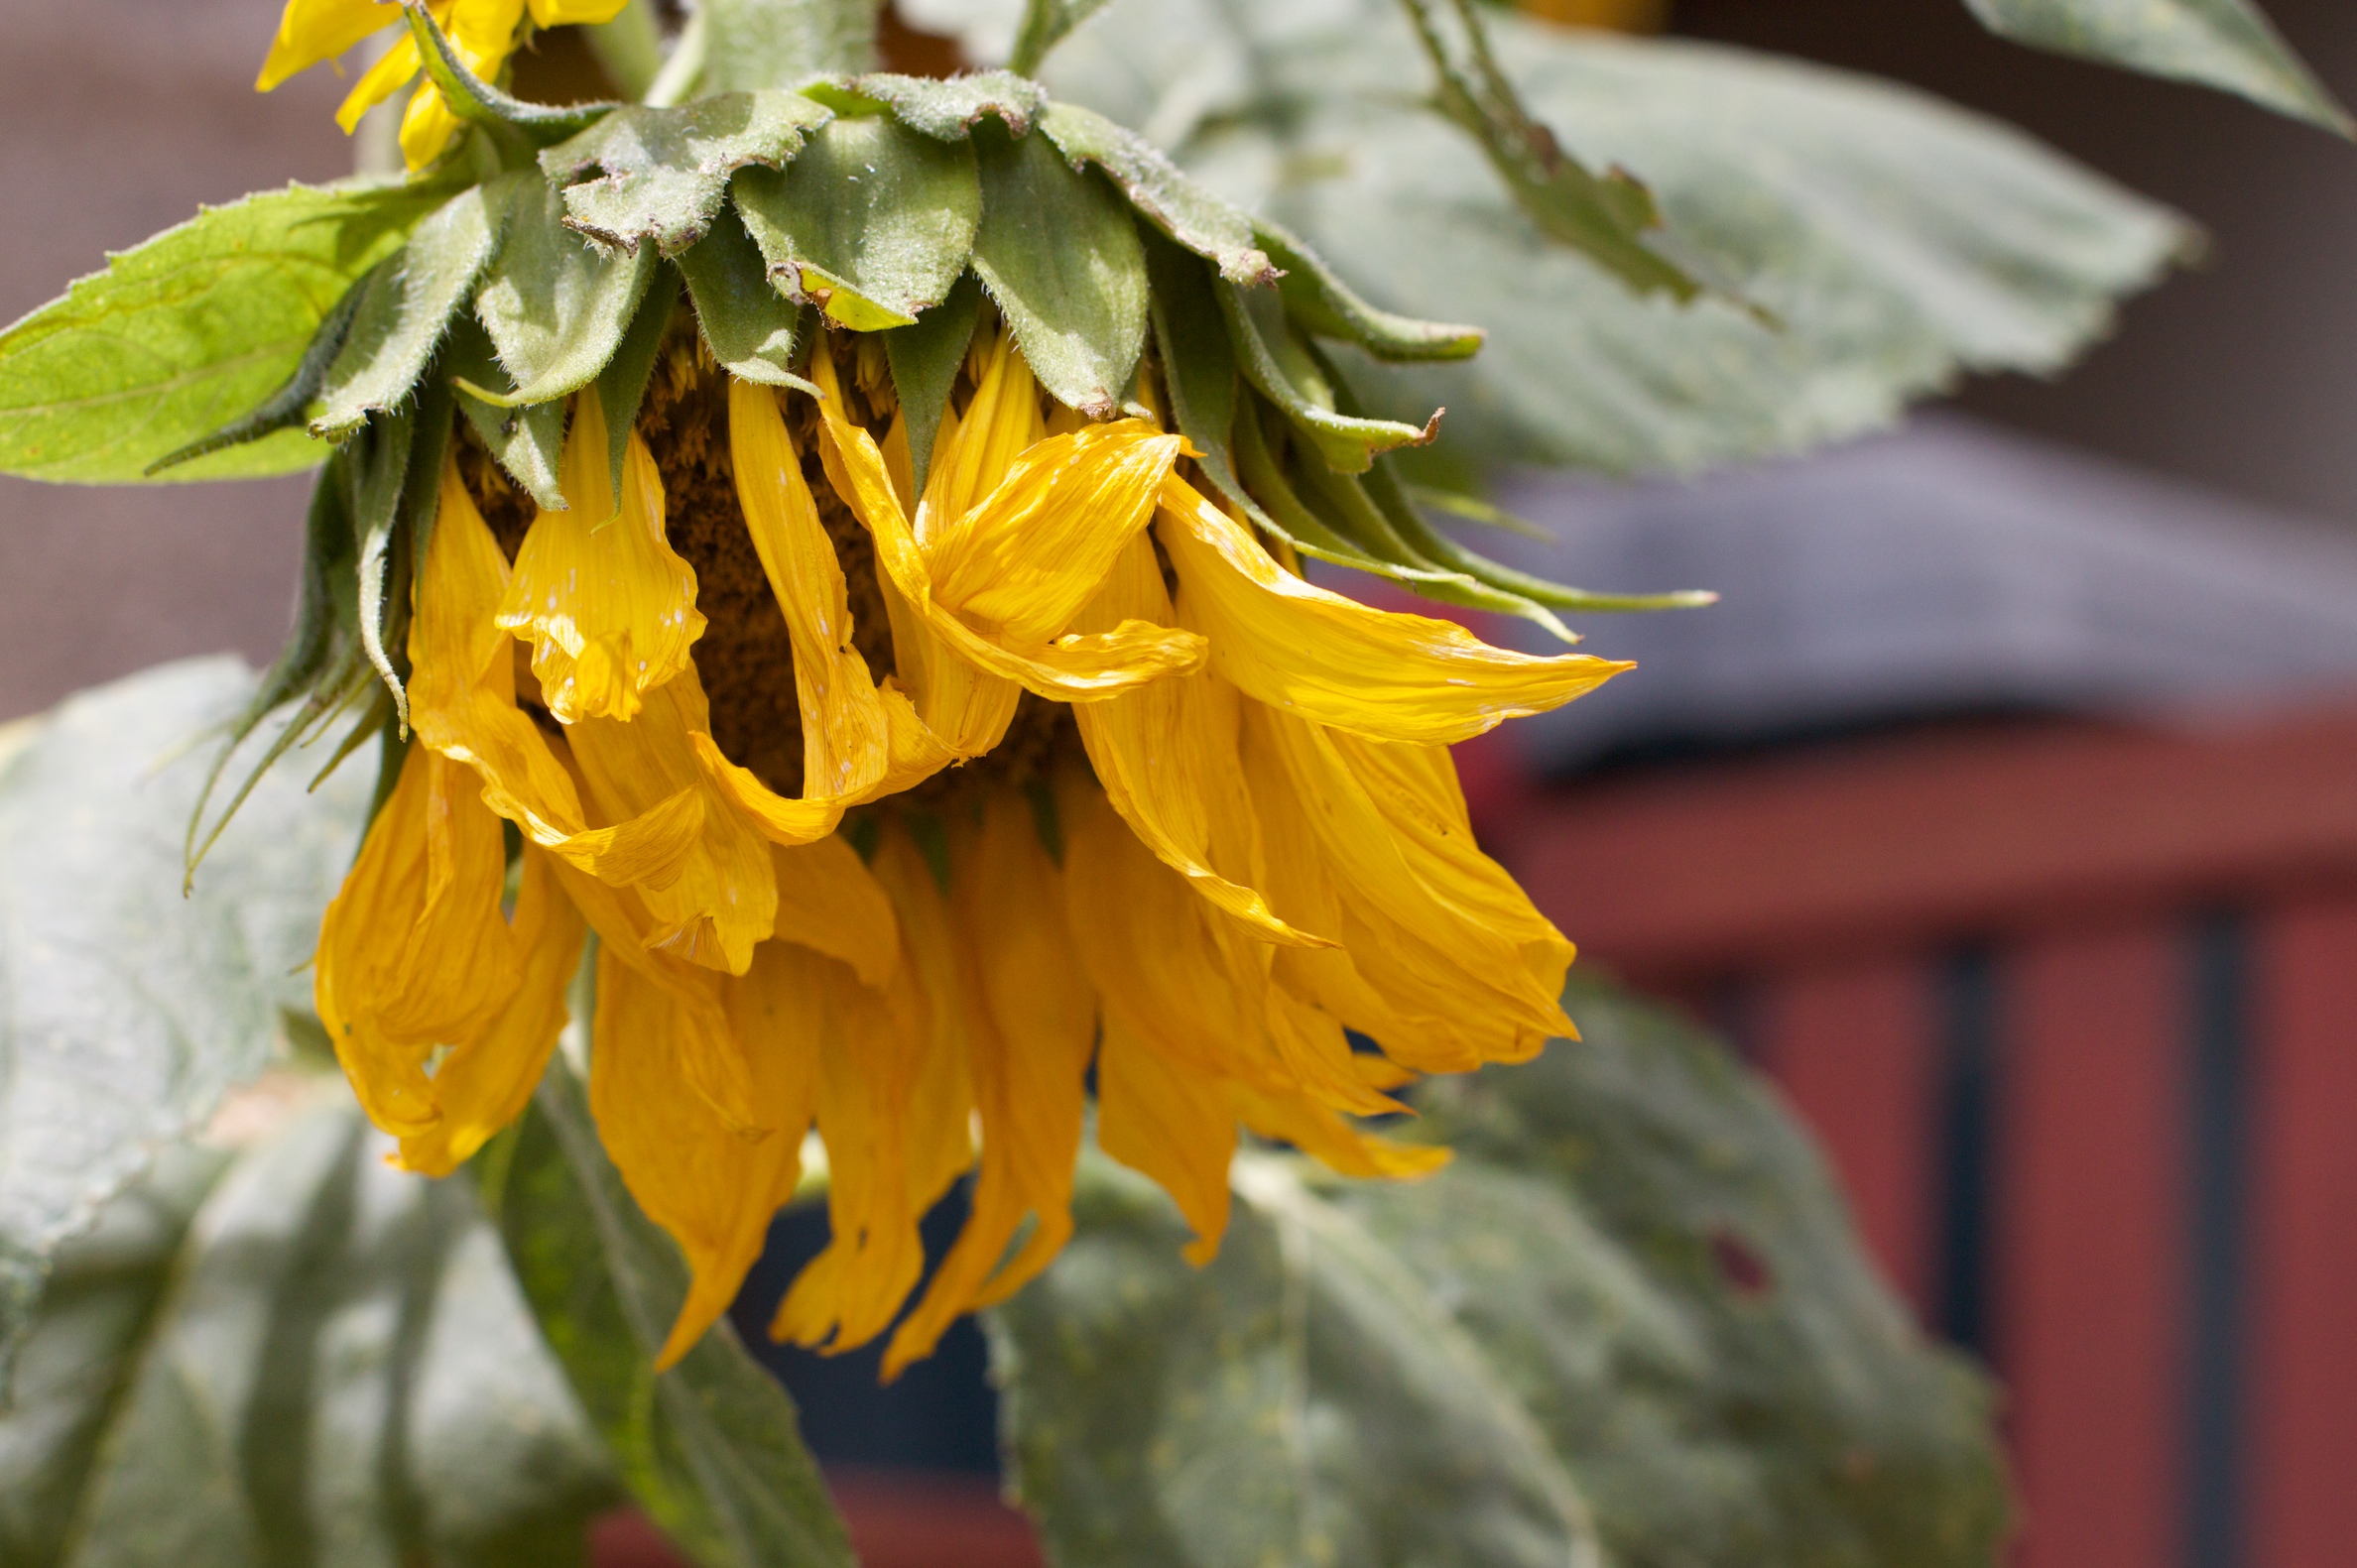
plant, leaf, flower, petal, autumn, botany, yellow, flora, sunflower, wildflower, close up, macro photography, flowering plant, daisy family, plant stem, land plant